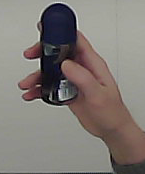
Product: nivea_rollon